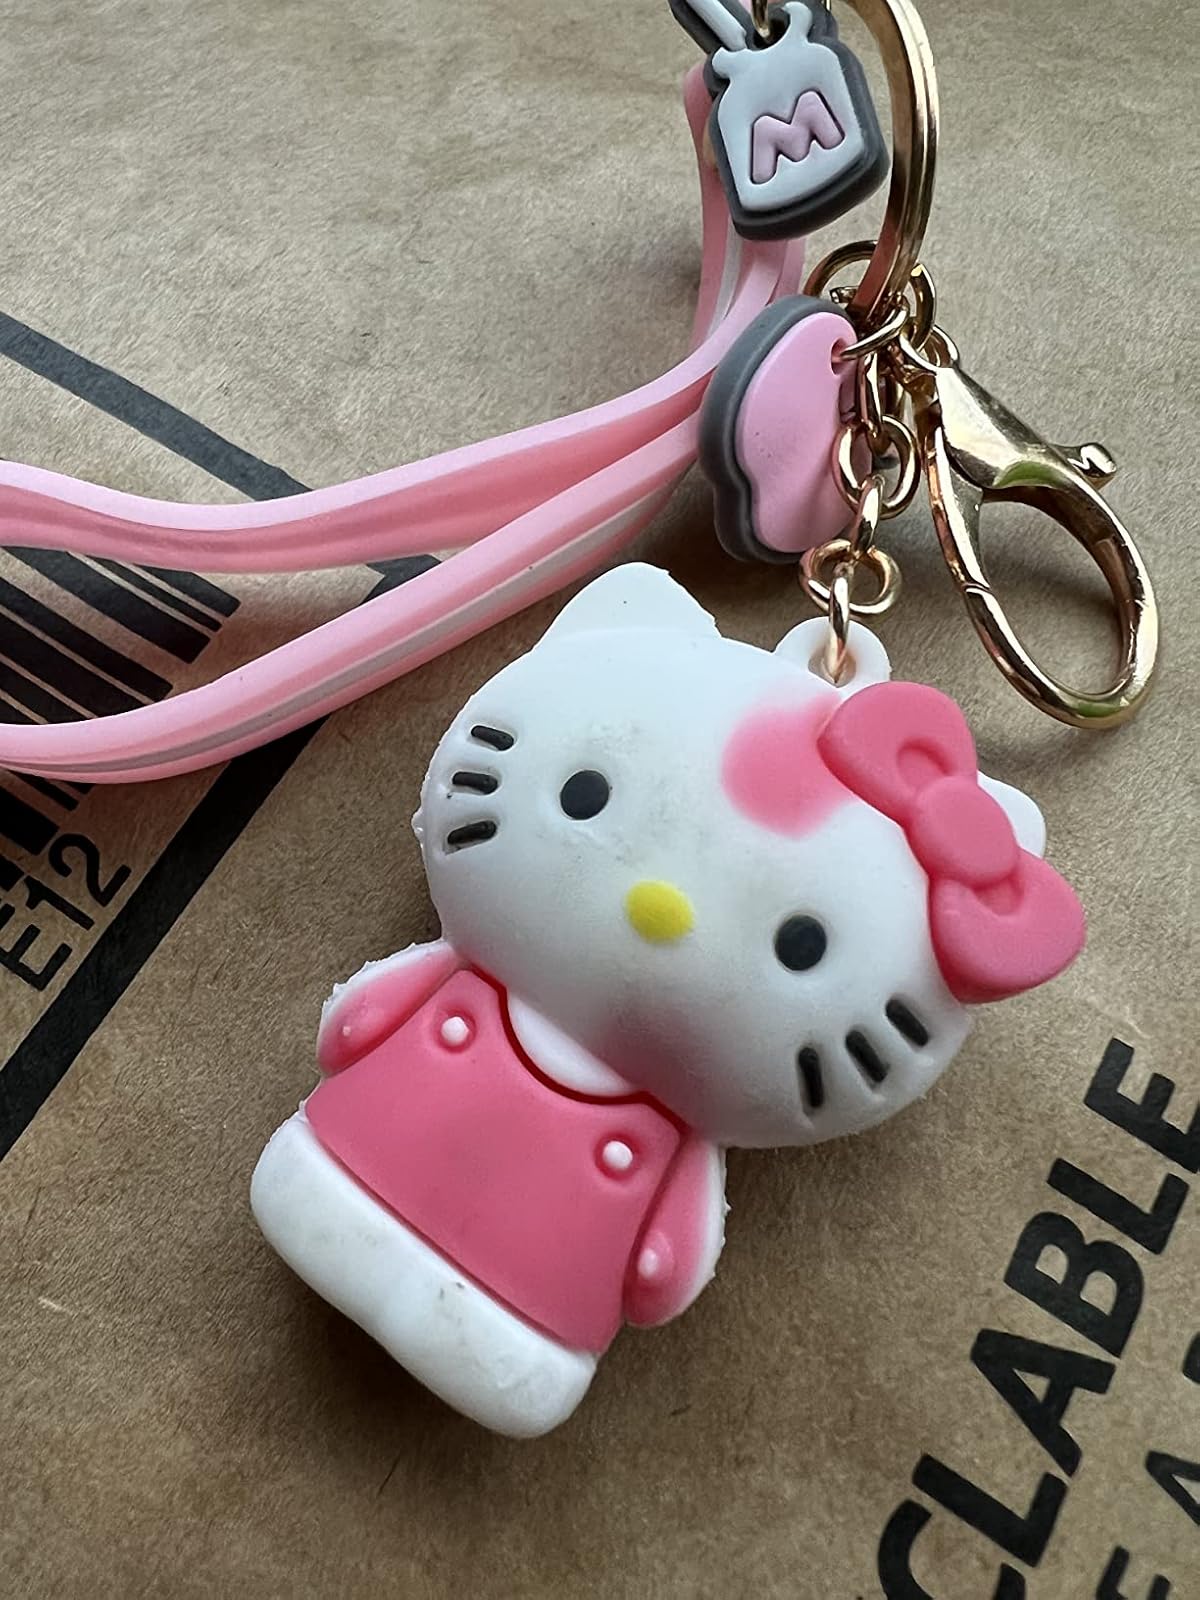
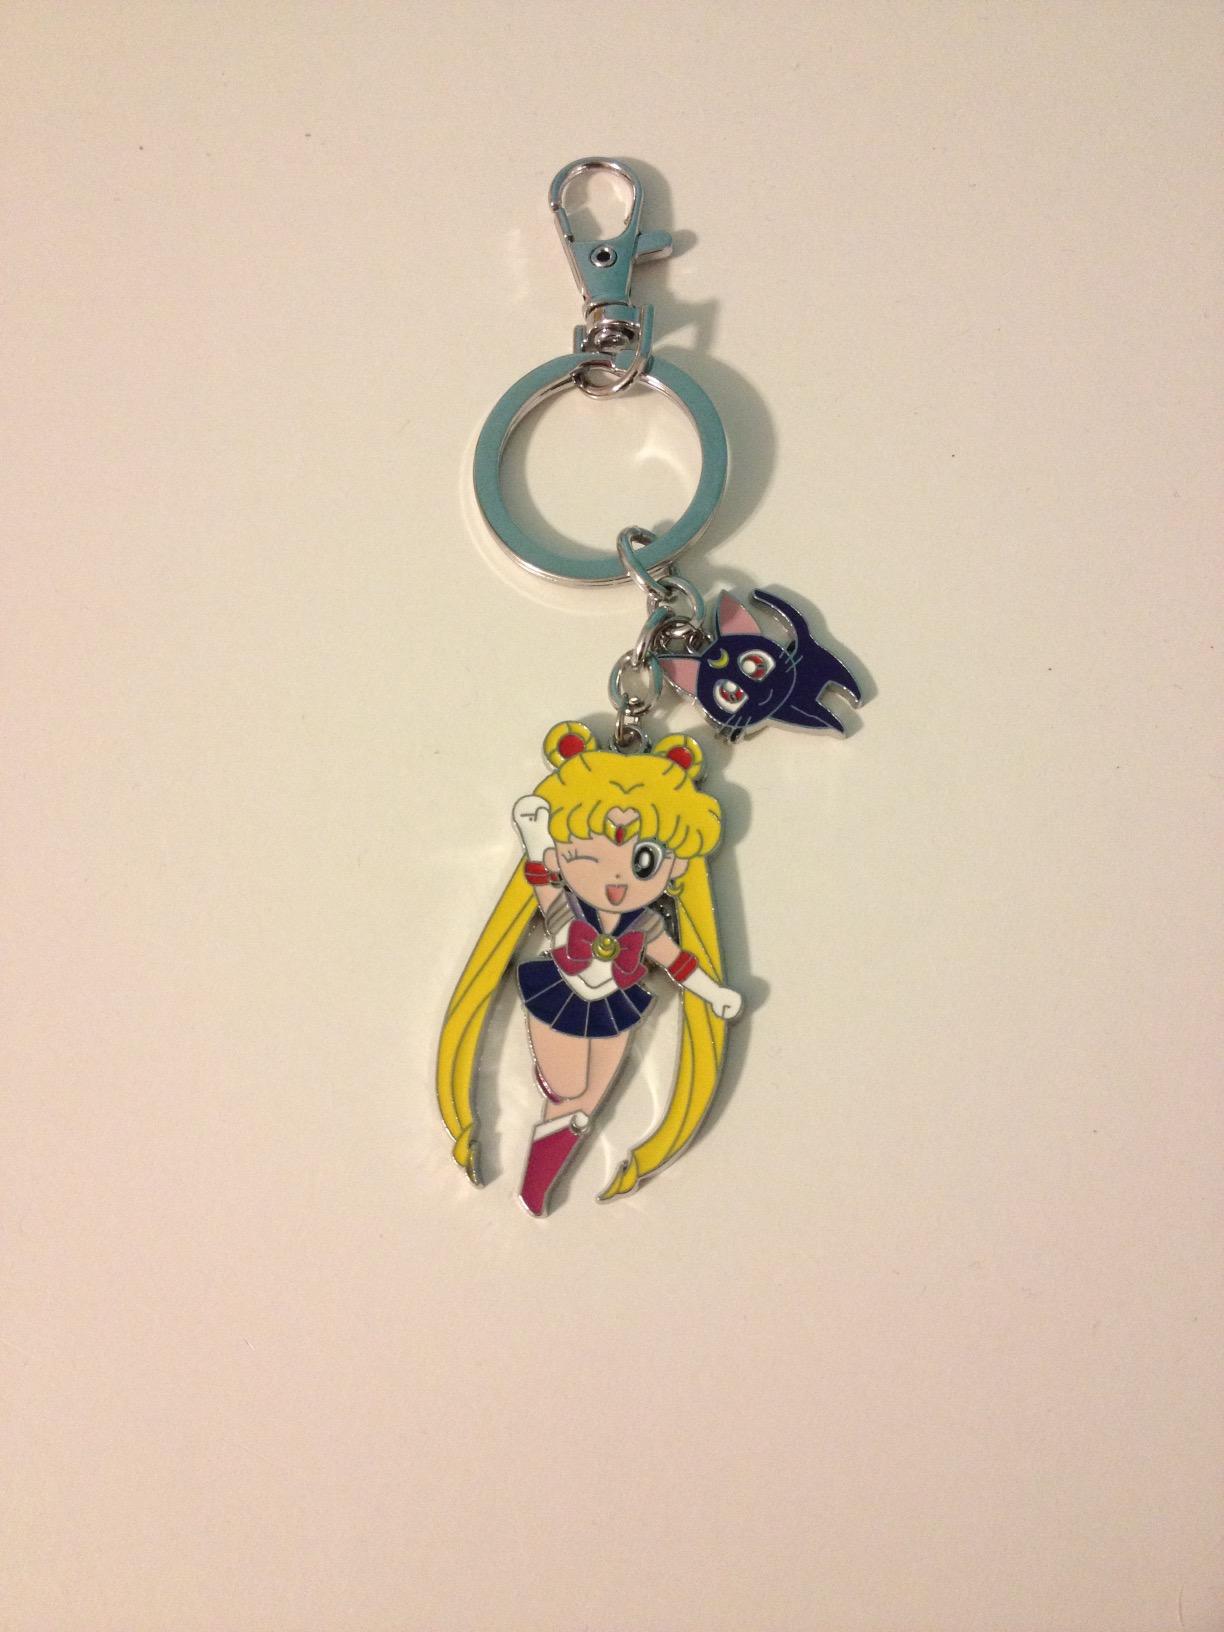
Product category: accessories_keychain
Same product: no